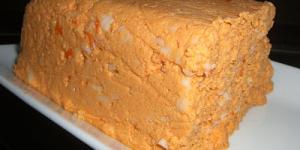
pudding 7 minutos